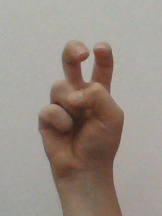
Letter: toot